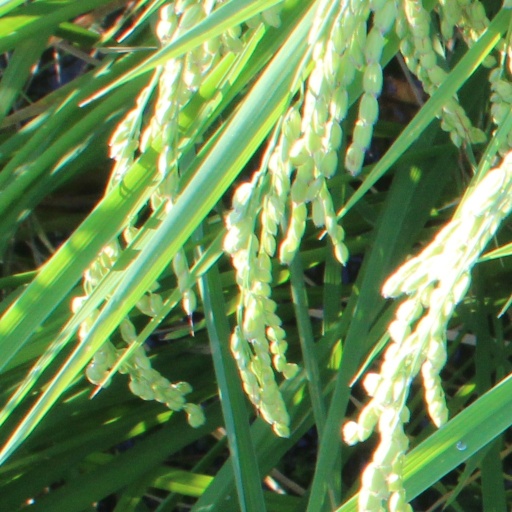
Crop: rice